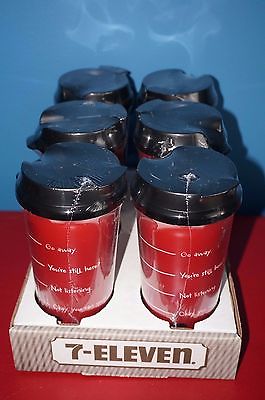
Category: mug